Heraklion

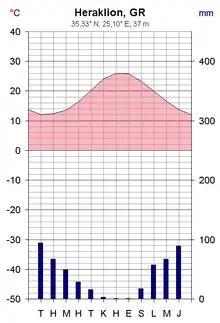
Climate graph of Heraklion

Heraklion International Airport, or Nikos Kazantzakis Airport is located about east of the city. The airport is named after Heraklion native Nikos Kazantzakis, a writer and a philosopher. It is the second busiest airport of Greece after Athens International Airport, first in charter flights and the 59th busiest in Europe, because of Crete being a major holiday destination with 8,066,000 passengers in 2022 (List of the busiest airports in Europe).